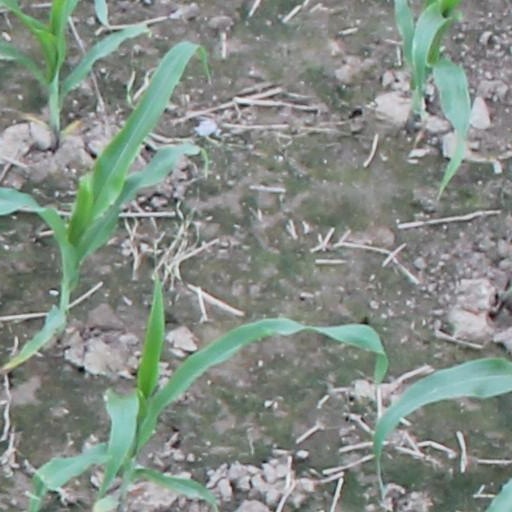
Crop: maize; corn